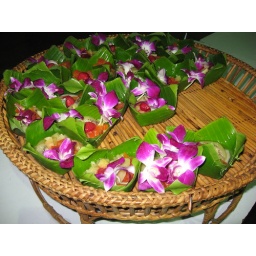
fruit over coconut in leaf bowls at the wedding